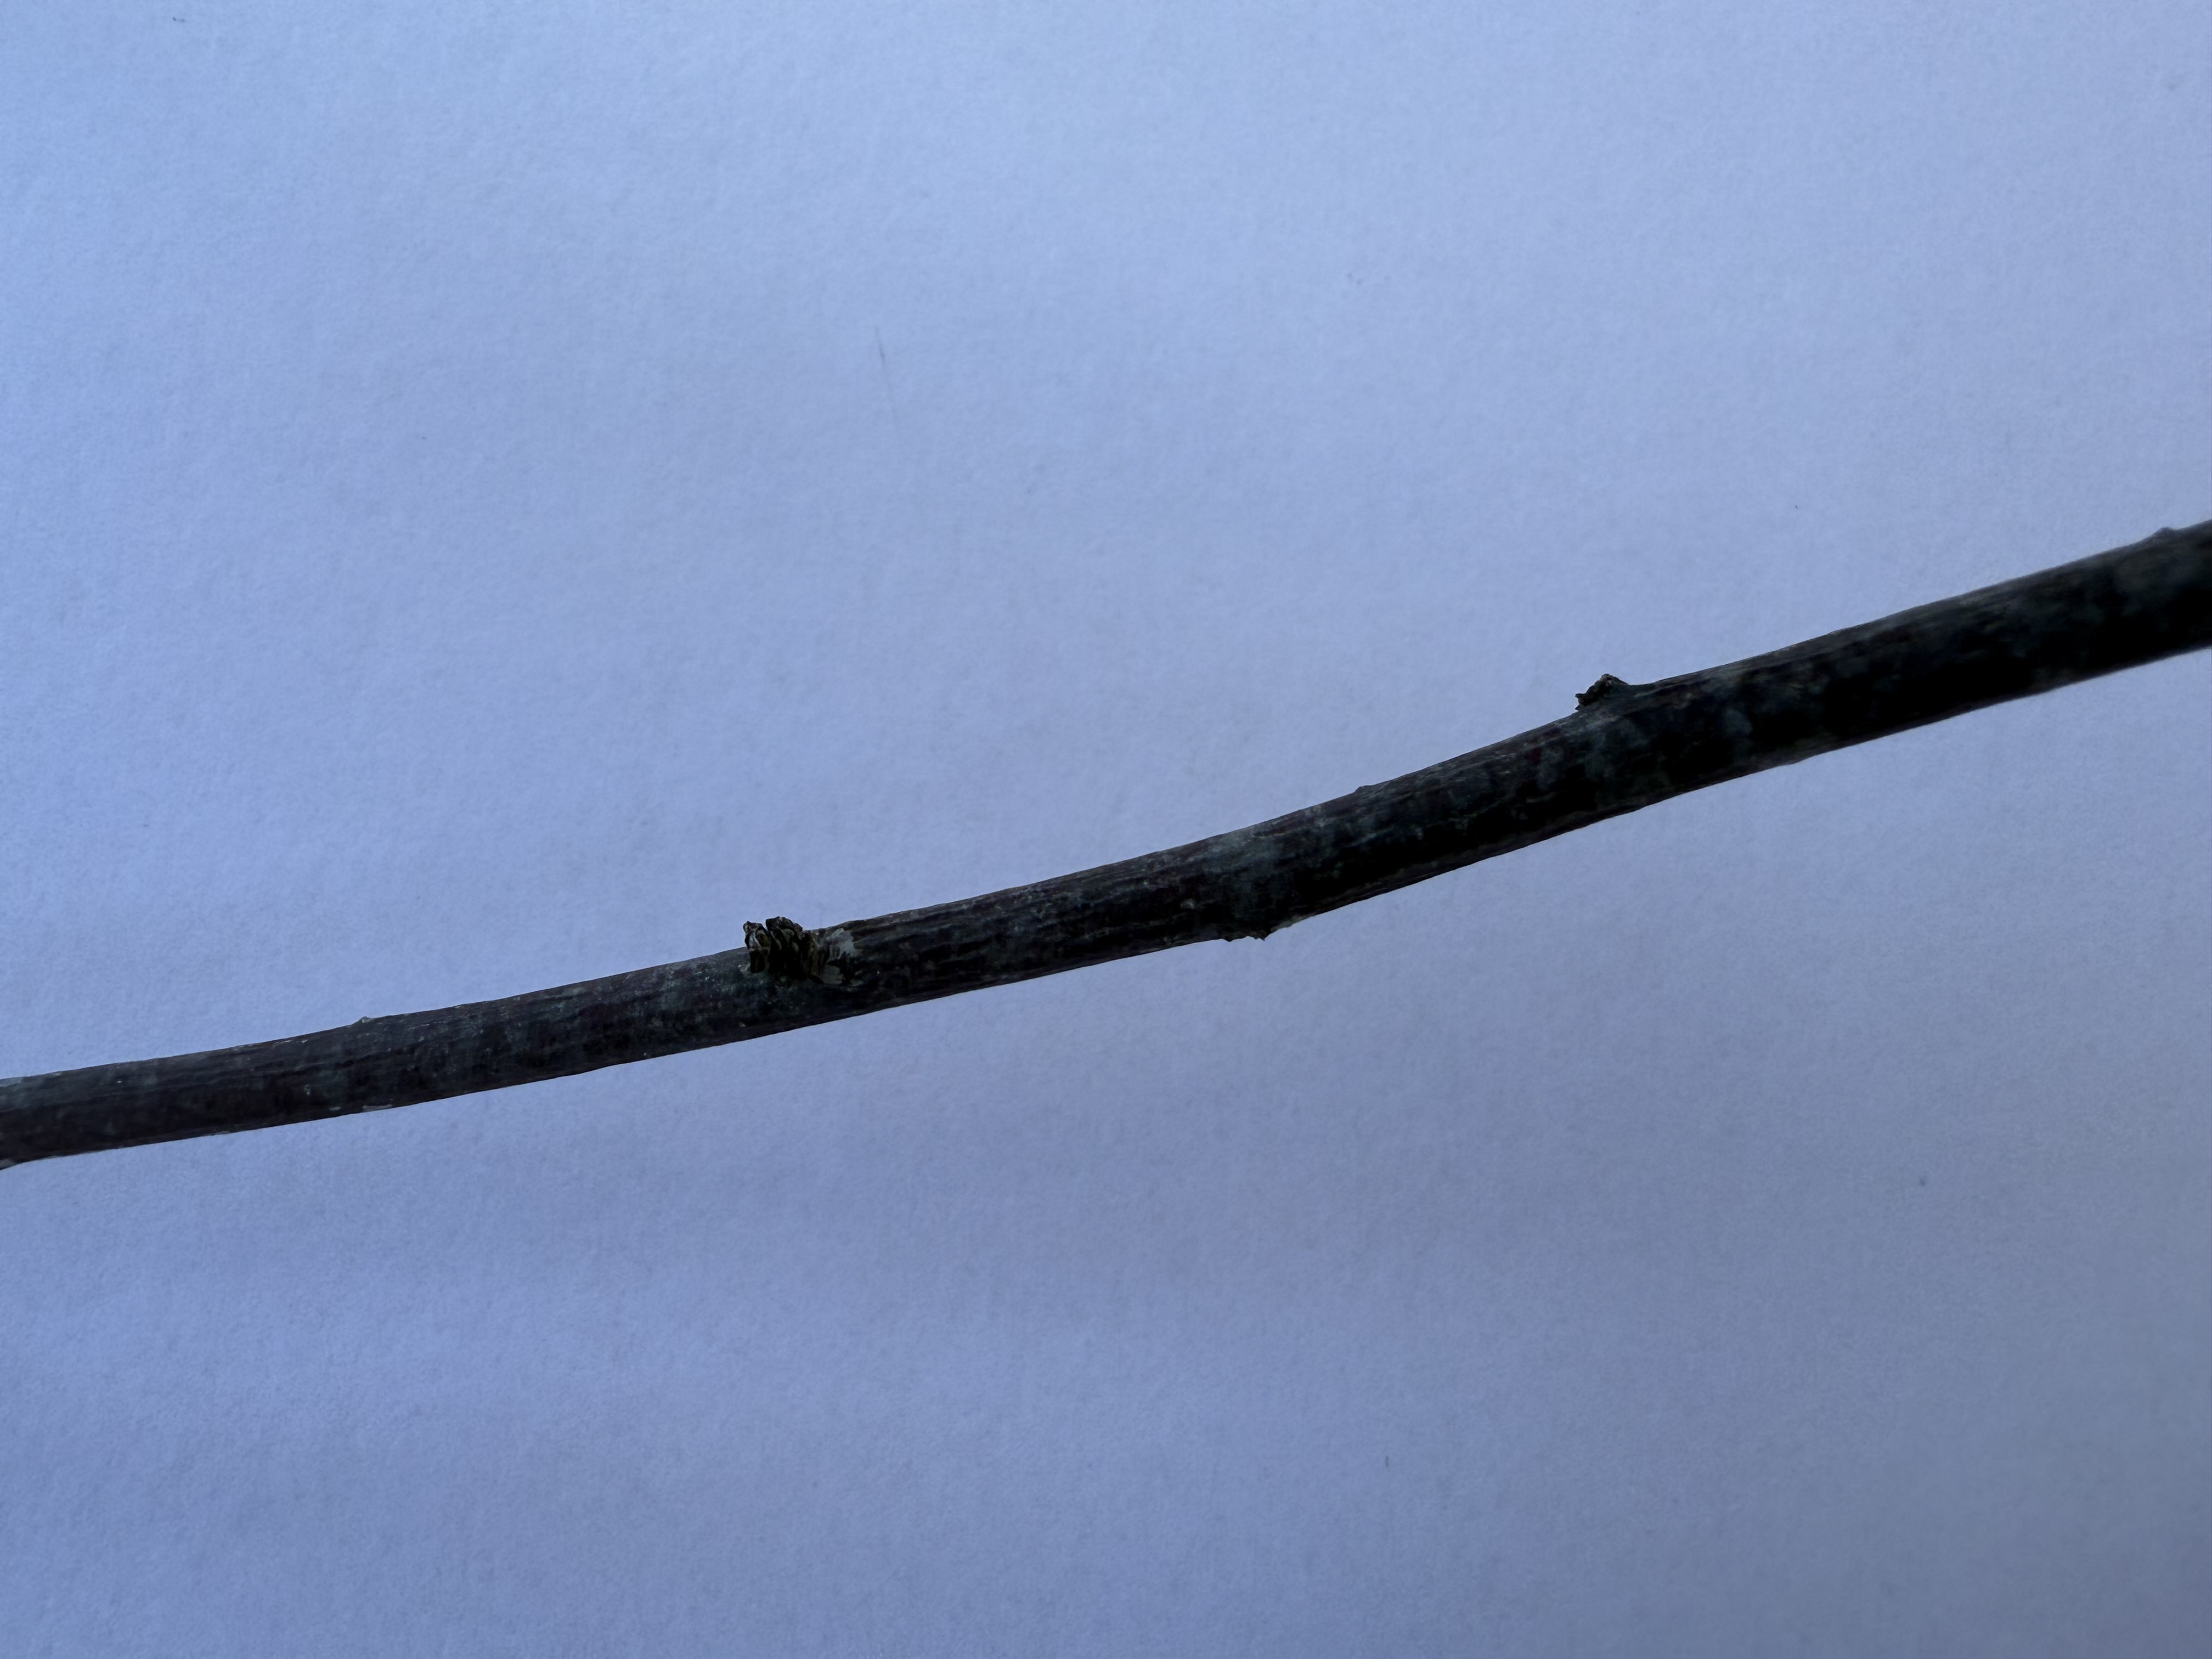
Variety: Fortune Plum